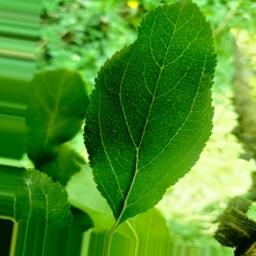
Label: Healthy